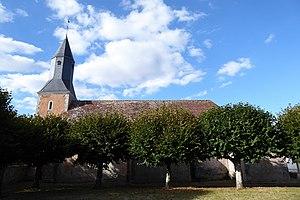
église Saint-Sylvain de Nogent-sur-Eure, Eure-et-Loir, France.
Nogent-sur-Eure est une commune française située dans le département d'Eure-et-Loir en région Centre-Val de Loire.